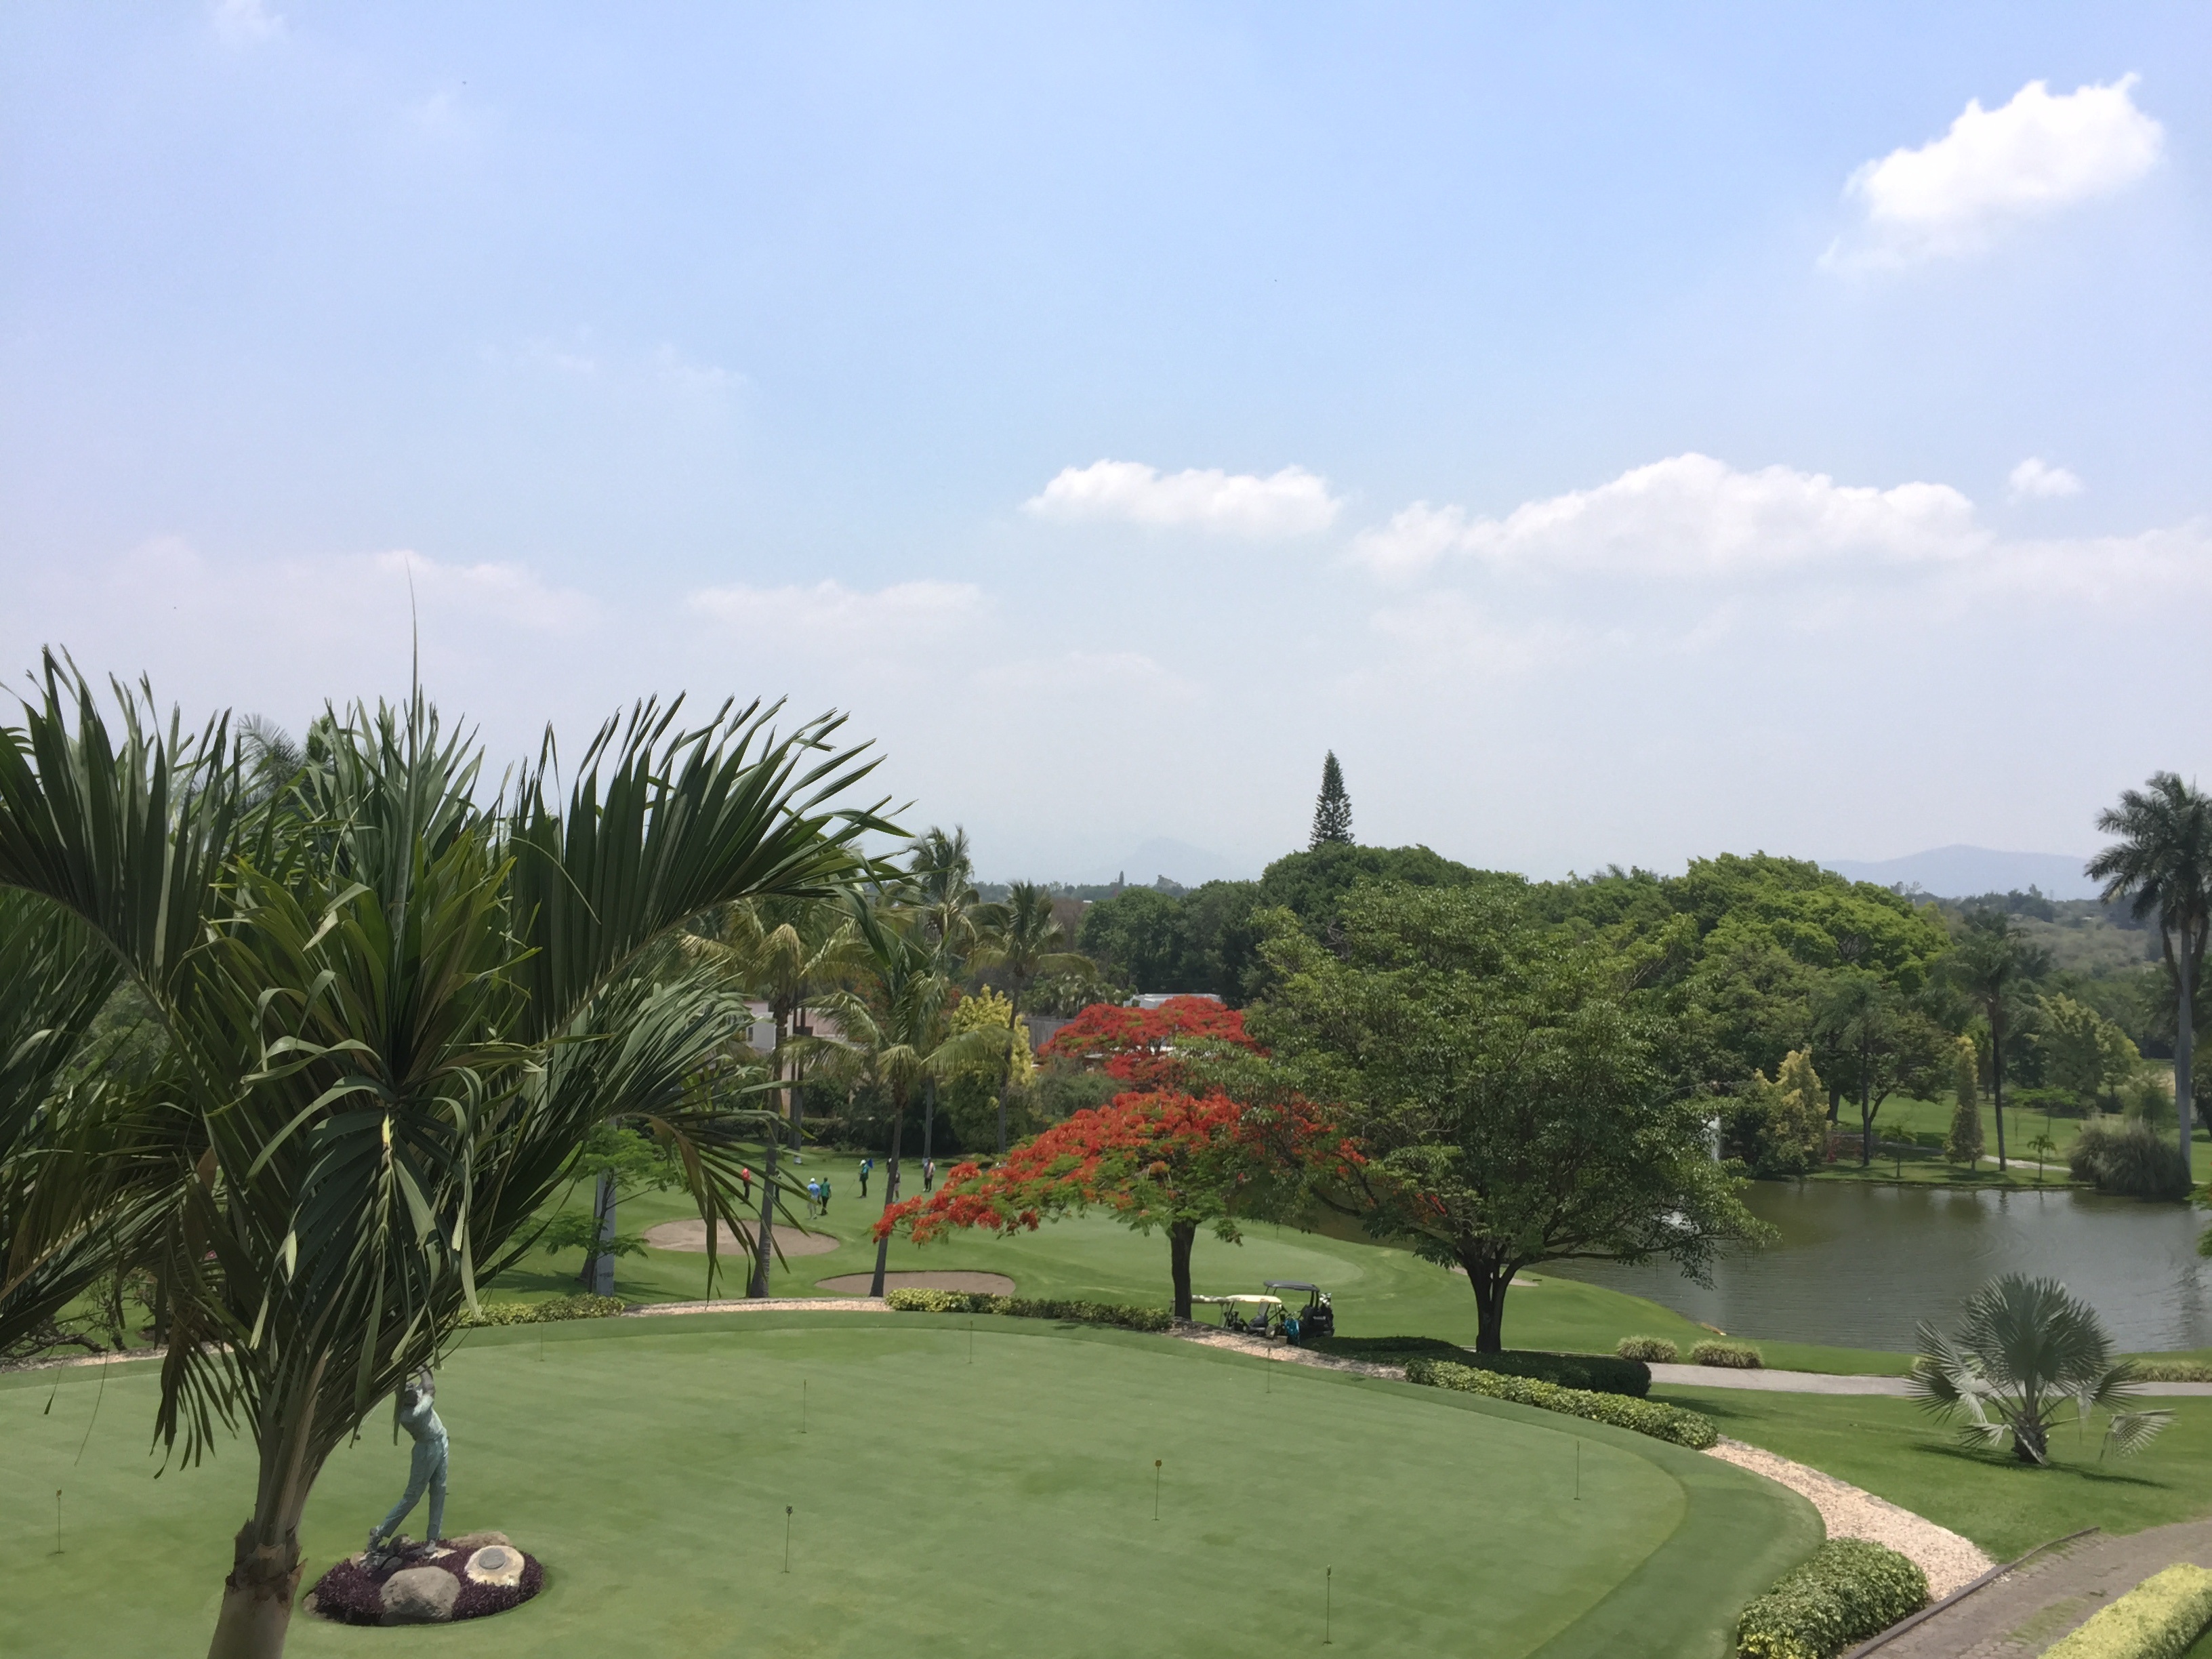
tree, structure, lawn, vacation, golf course, resort, estate, sport venue, arecales